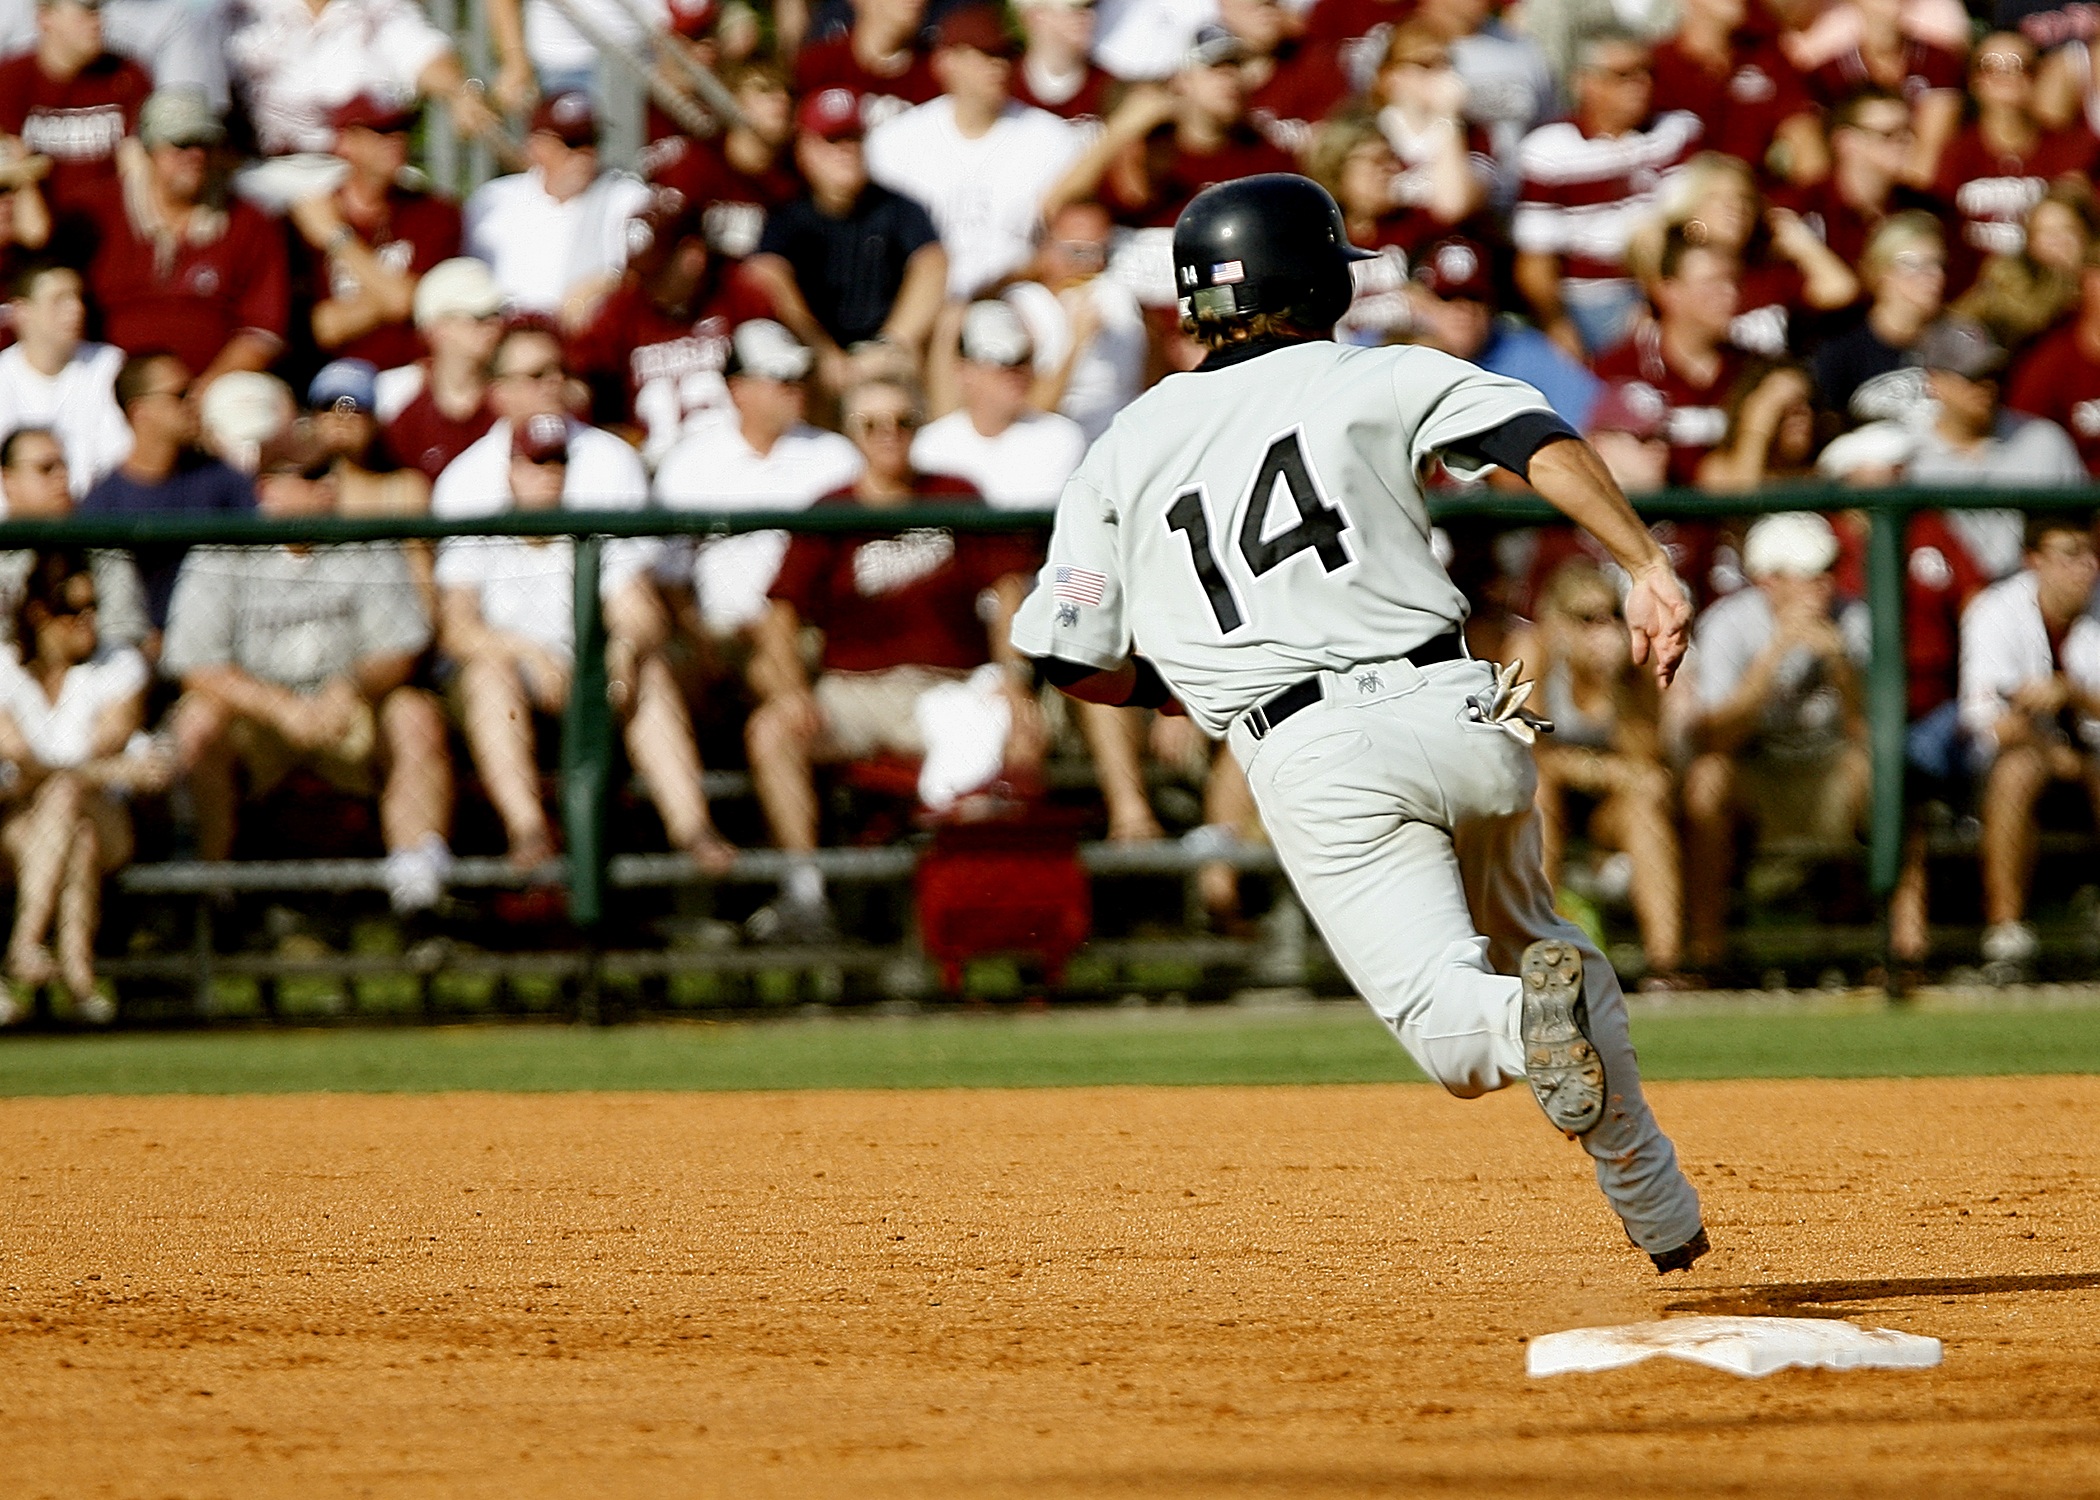
baseball, sport, field, game, running, action, runner, player, baseball field, pitch, ballpark, competition, american, sports, pitcher, helmet, uniform, base, athlete, athletics, active, spectators, baseball player, ball game, ballgame, team sport, rounding third, infielder, college baseball, bat and ball games, baseball positions, college softball